Footscray JUST

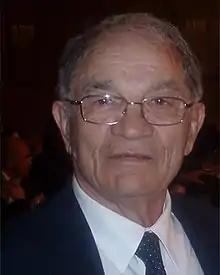
Yugoslav football legend Dragoslav Šekularac coached J.U.S.T to the 1986 NSL conference finals.

In 1977 JUST became a foundation member of the National Soccer League, where they largely struggled, with the exception of 1986, where they lost to Adelaide City in the Southern Conference grand final. In that year Footscray recruited legendary Red Star Belgrade player and trainer Dragoslav Šekularac who also brought with him Vlada Stošić which immediately lifted the club from the bottom to the top of the league.